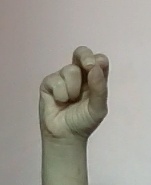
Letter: gaaf